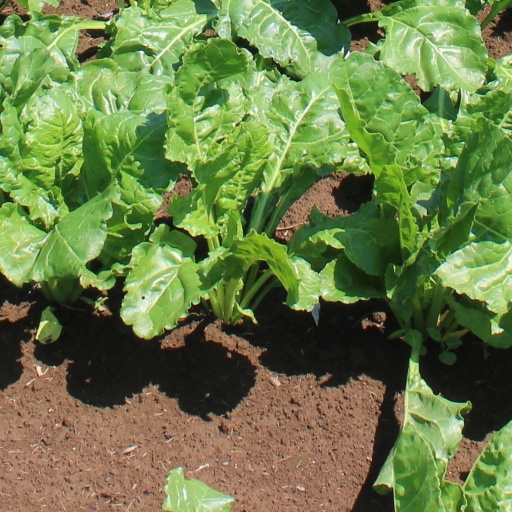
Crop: sugar beet